Elsie Carlisle

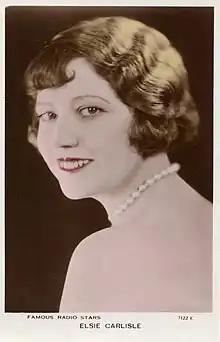
Elsie Carlisle c. 1926

Elizabeth 'Elsie' Carlisle (28 January 1896 – 5 September 1977) was an English female singer both before and during the British dance band era of the 1920s and 1930s, nicknamed "Radio Sweetheart Number One"; according to AllMusic, she was "beyond a doubt the most popular radio performer in England in the '30s." Carlisle has also been described as "British radio's first woman crooner". She was prolific in the recording studio, and cut over 300 sides between 1926 and 1942.